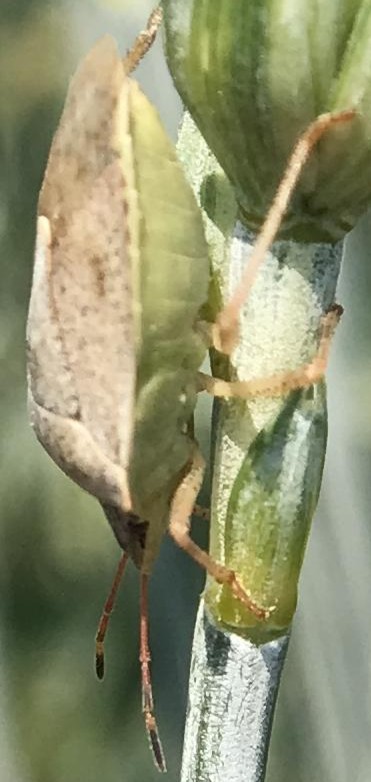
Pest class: stink_bug